Gilbert du Motier, Marquis de Lafayette

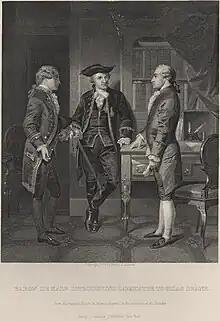
1879 Alonzo Chappel print of Lafayette (center) being introduced by Baron Johann de Kalb (left) to Silas Deane

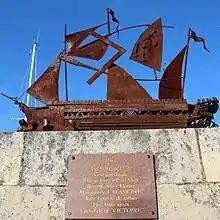
Plaza Lafayette in Pauillac, where "Victoire" set sail to Pasaia on 25 March 1777

After the marriage contract was signed in 1773, Lafayette lived with his young wife in his father-in-law's house in Versailles. He continued his education, both at the riding school of Versailles, where his fellow students included the future Charles X, and at the prestigious Académie de Versailles. He was given a commission as a lieutenant in the Noailles Dragoons in April 1773, the transfer from the royal regiment being done at the request of Lafayette's father-in-law.